Ralph Endersby Harwood

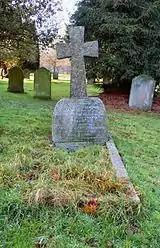
Harwood's grave in the churchyard of St Leonard's church in Old Warden

In 1903, Harwood married Kitty, the daughter of William Rule Endersby. They had one son and three daughters. Sir Ralph was instrumental in the restoration of Seckford Hall, a Suffolk mansion.